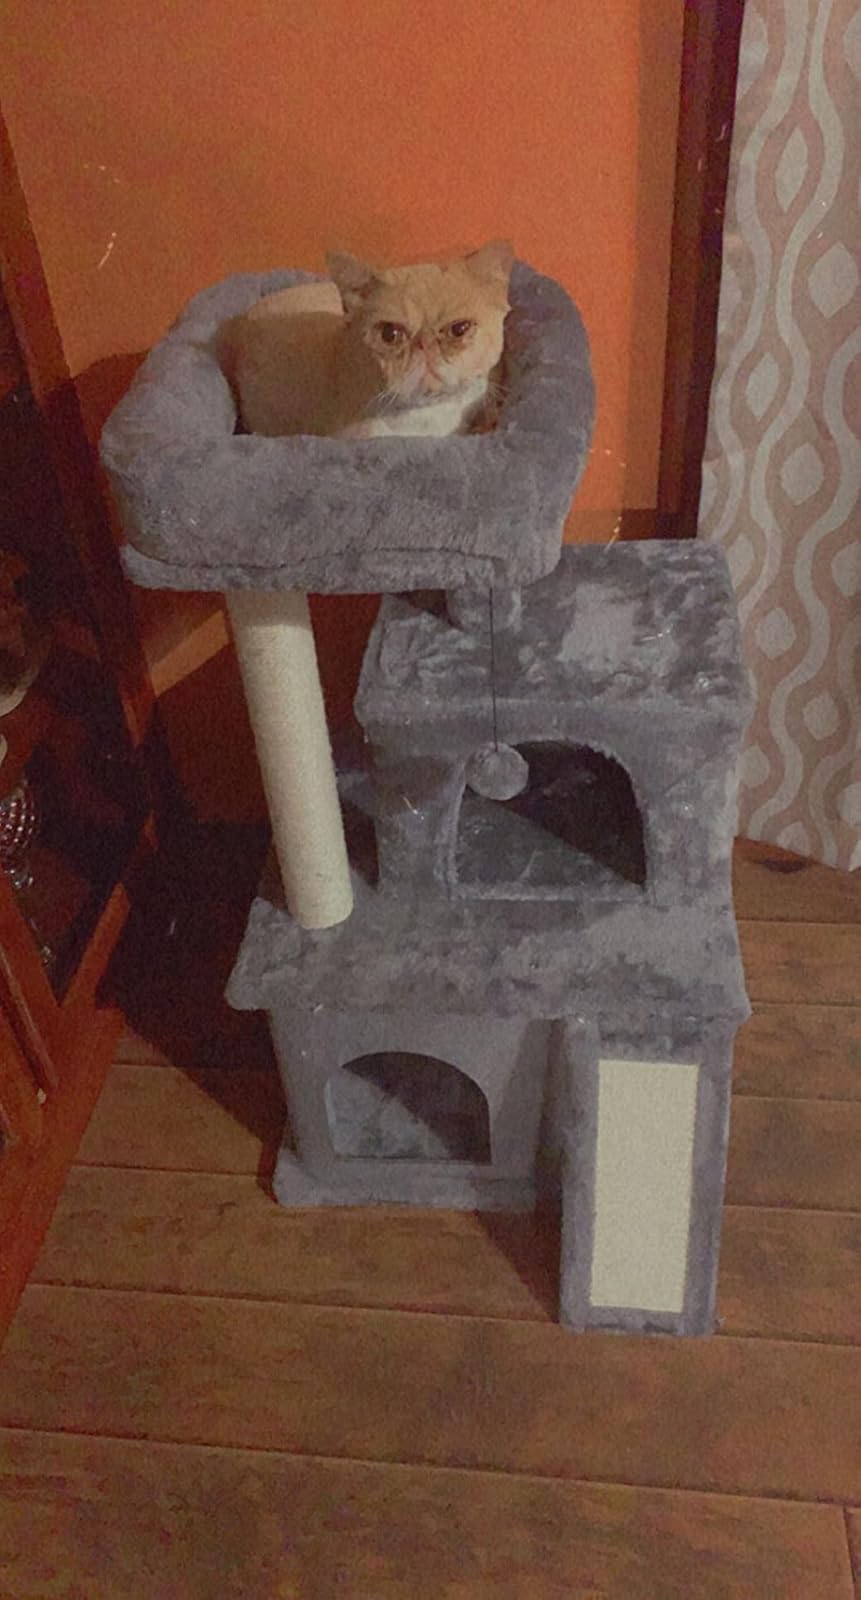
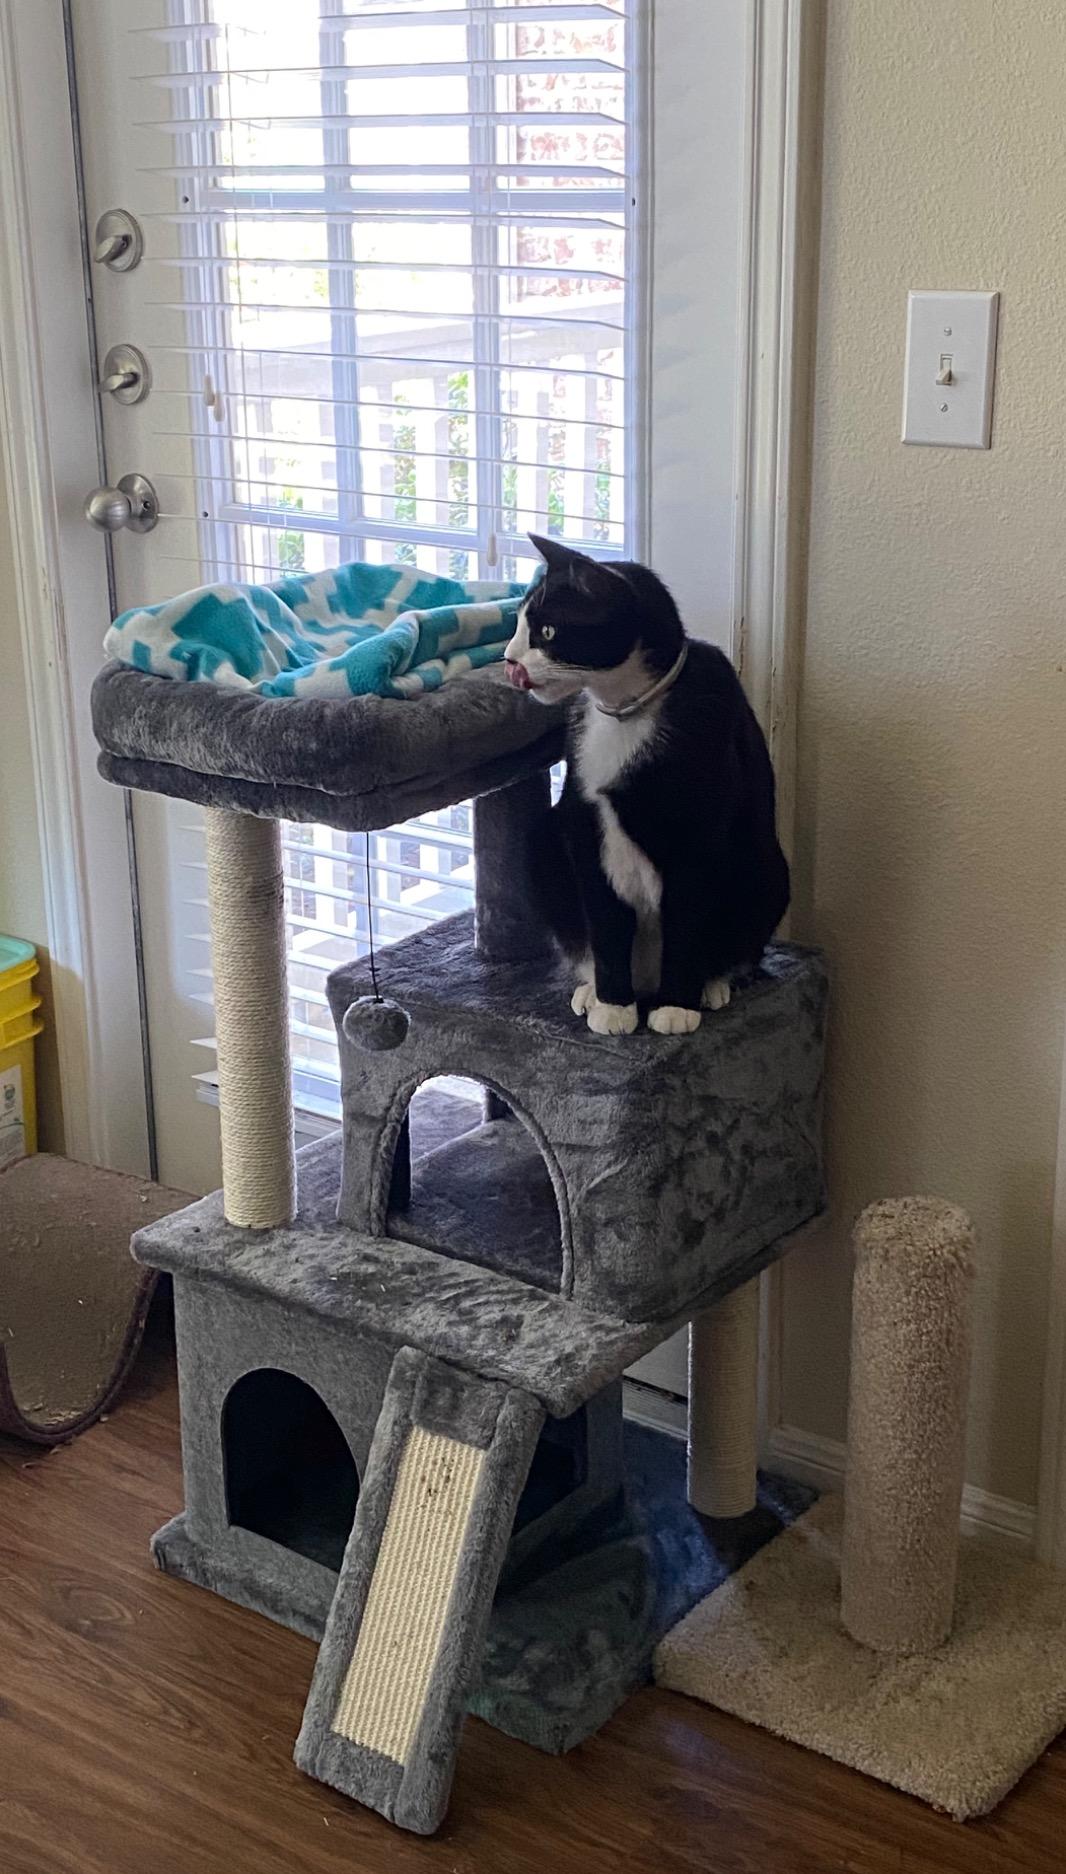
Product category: items_cat tree
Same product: yes